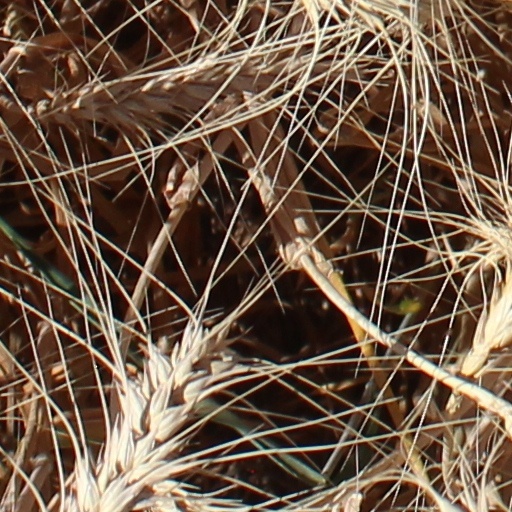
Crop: wheat